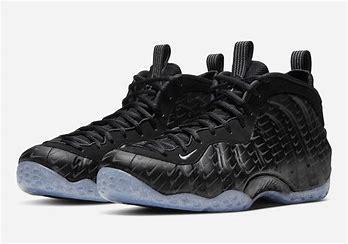
Brand: Nike
Model: Air Foamposite One